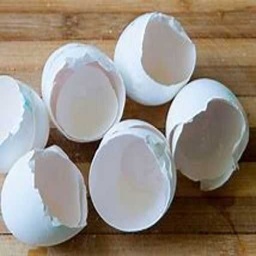
Label: eggshells